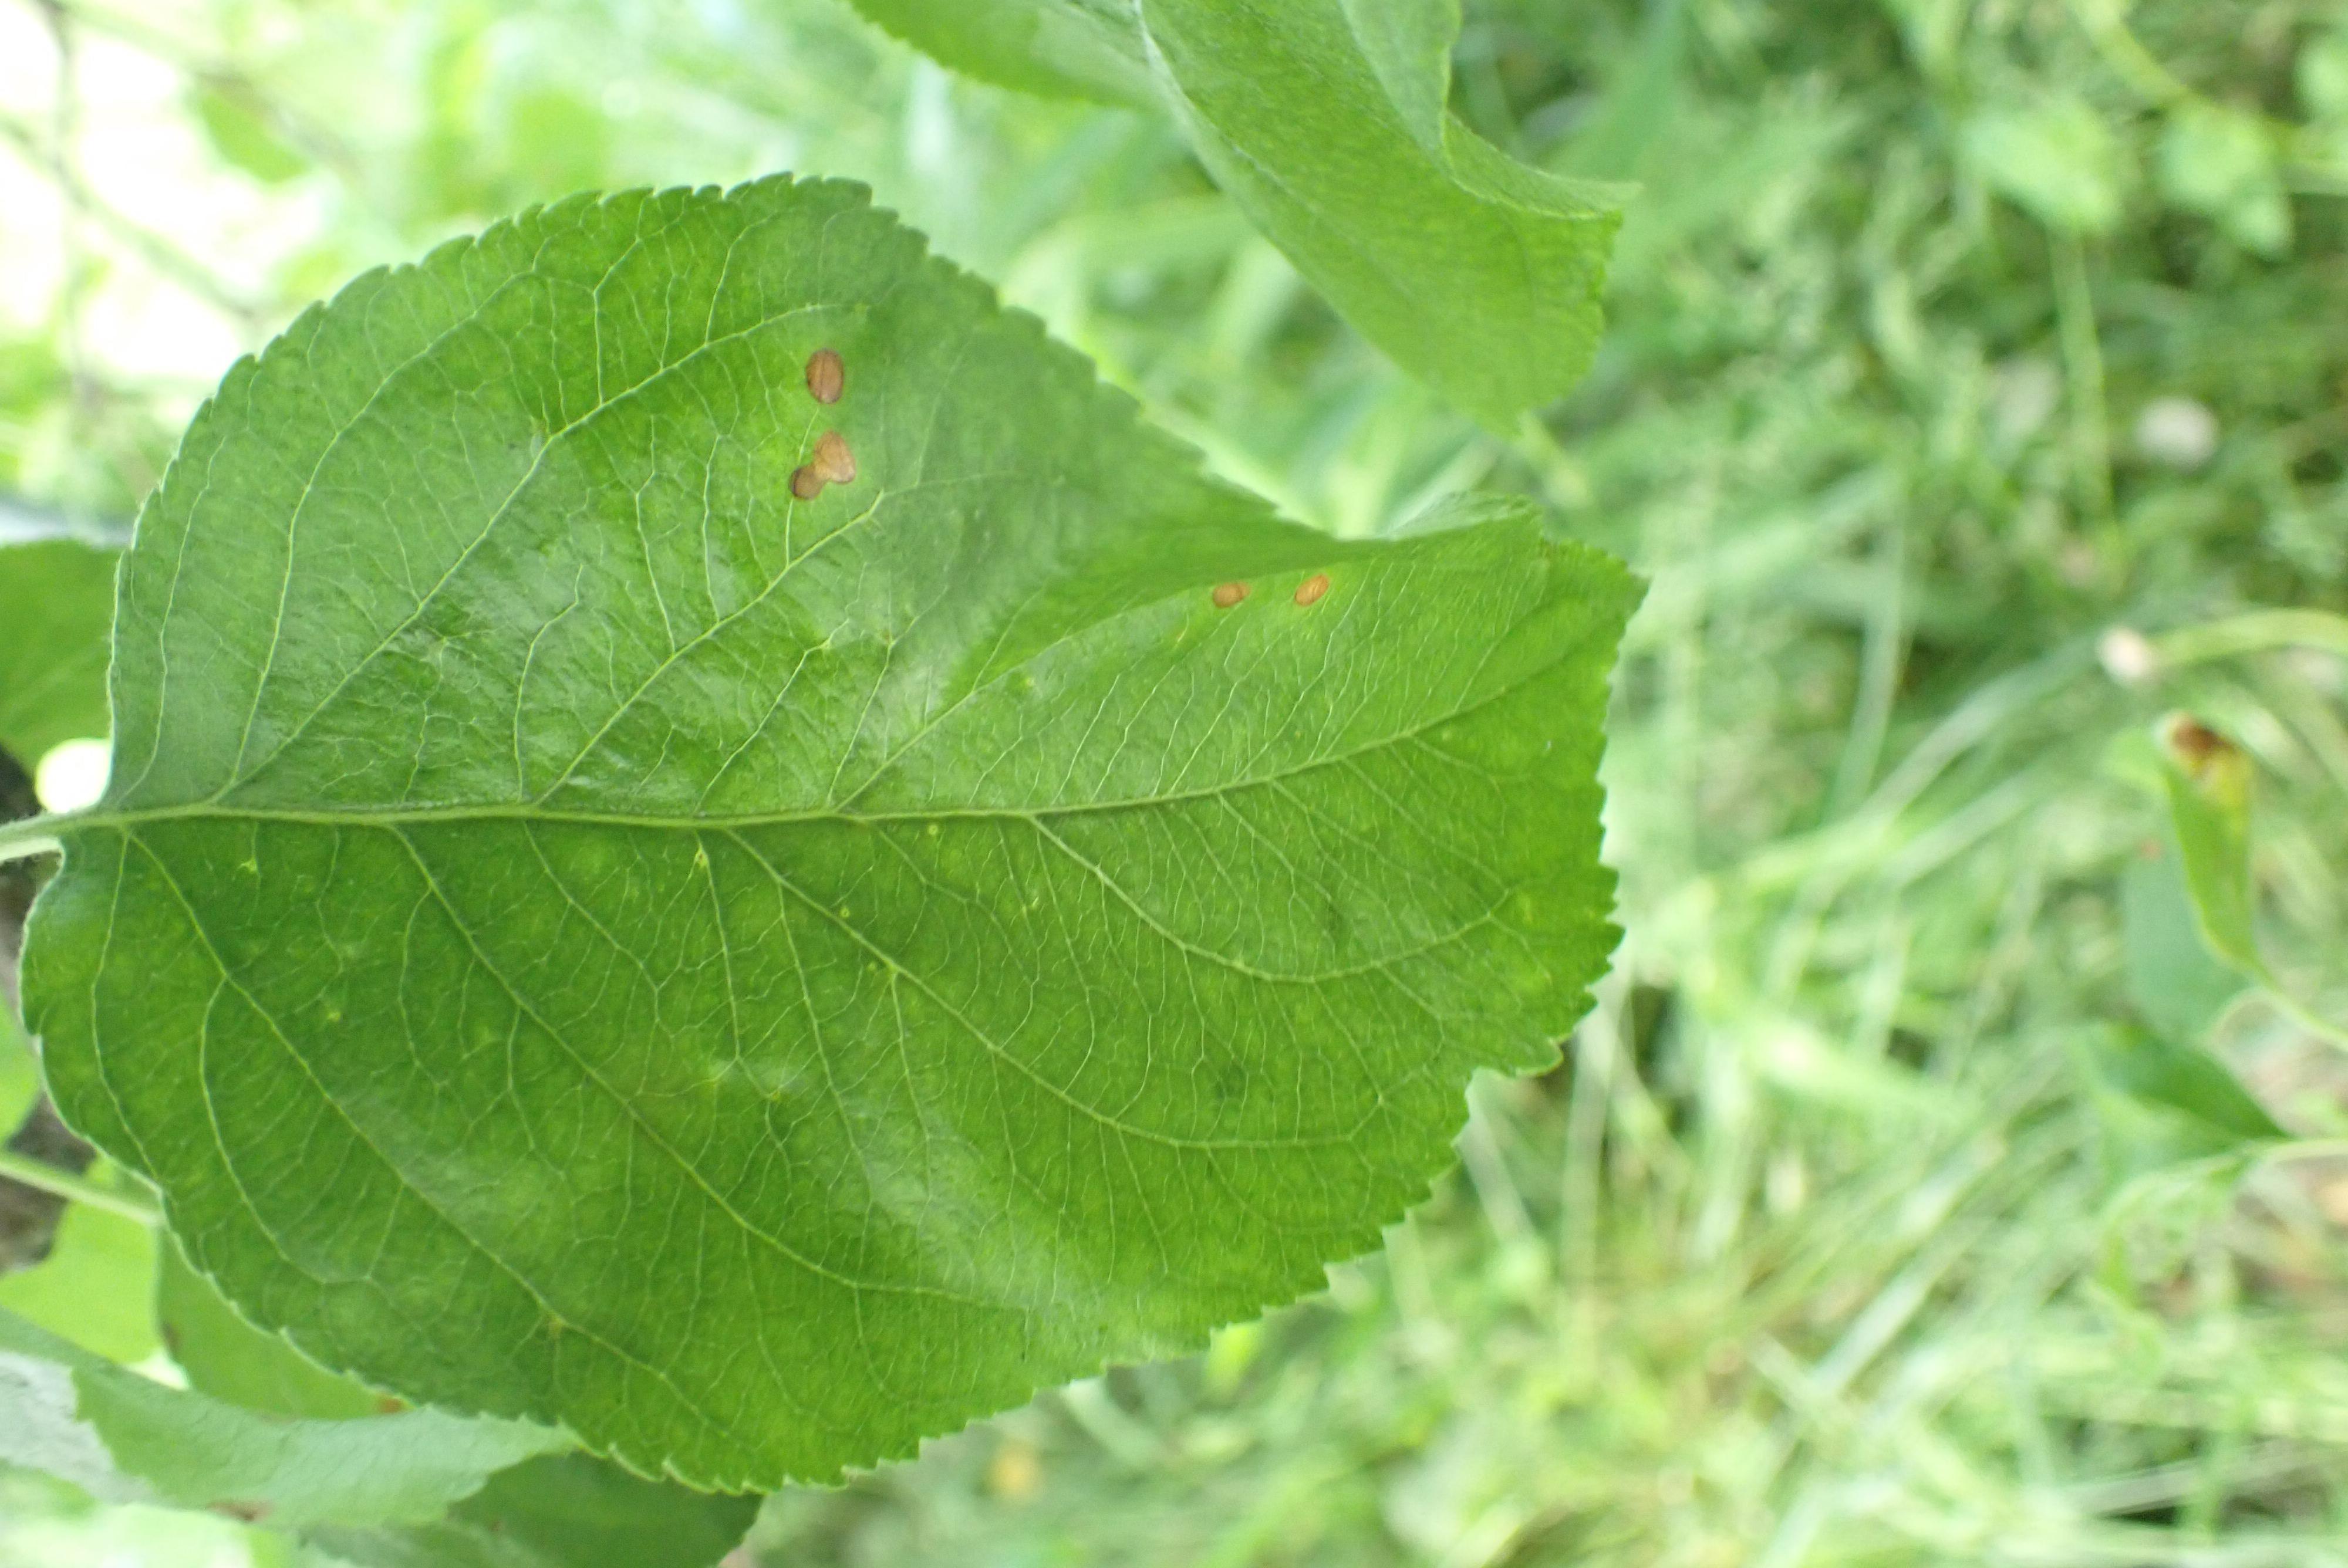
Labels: frog_eye_leaf_spot